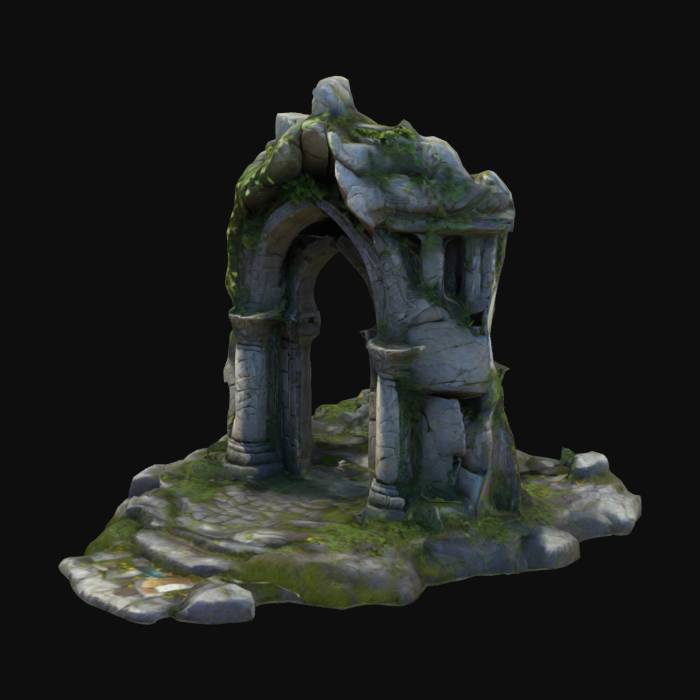
미적 점수 (1~10점): 7